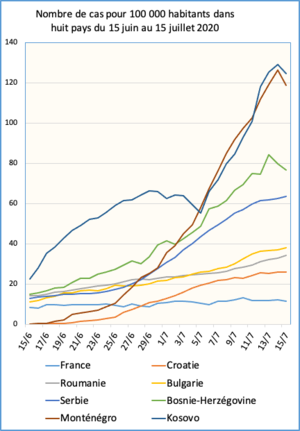
Graphique du nombre de cas de Covid-19 dans huit pays d'Europe entre le 15 juin et le 15 juillet 2020 Source ECDC https://www.ecdc.europa.eu/en/publications-data/download-todays-data-geographic-distribution-covid-19-cases-worldwide
La pandémie de Covid-19 en Europe est relative à l'épidémie de 2019-2020 due au coronavirus SARS-CoV-2 qui frappe tous les continents, mais particulièrement l'Europe, avec des disparités entre les différentes régions du continent.